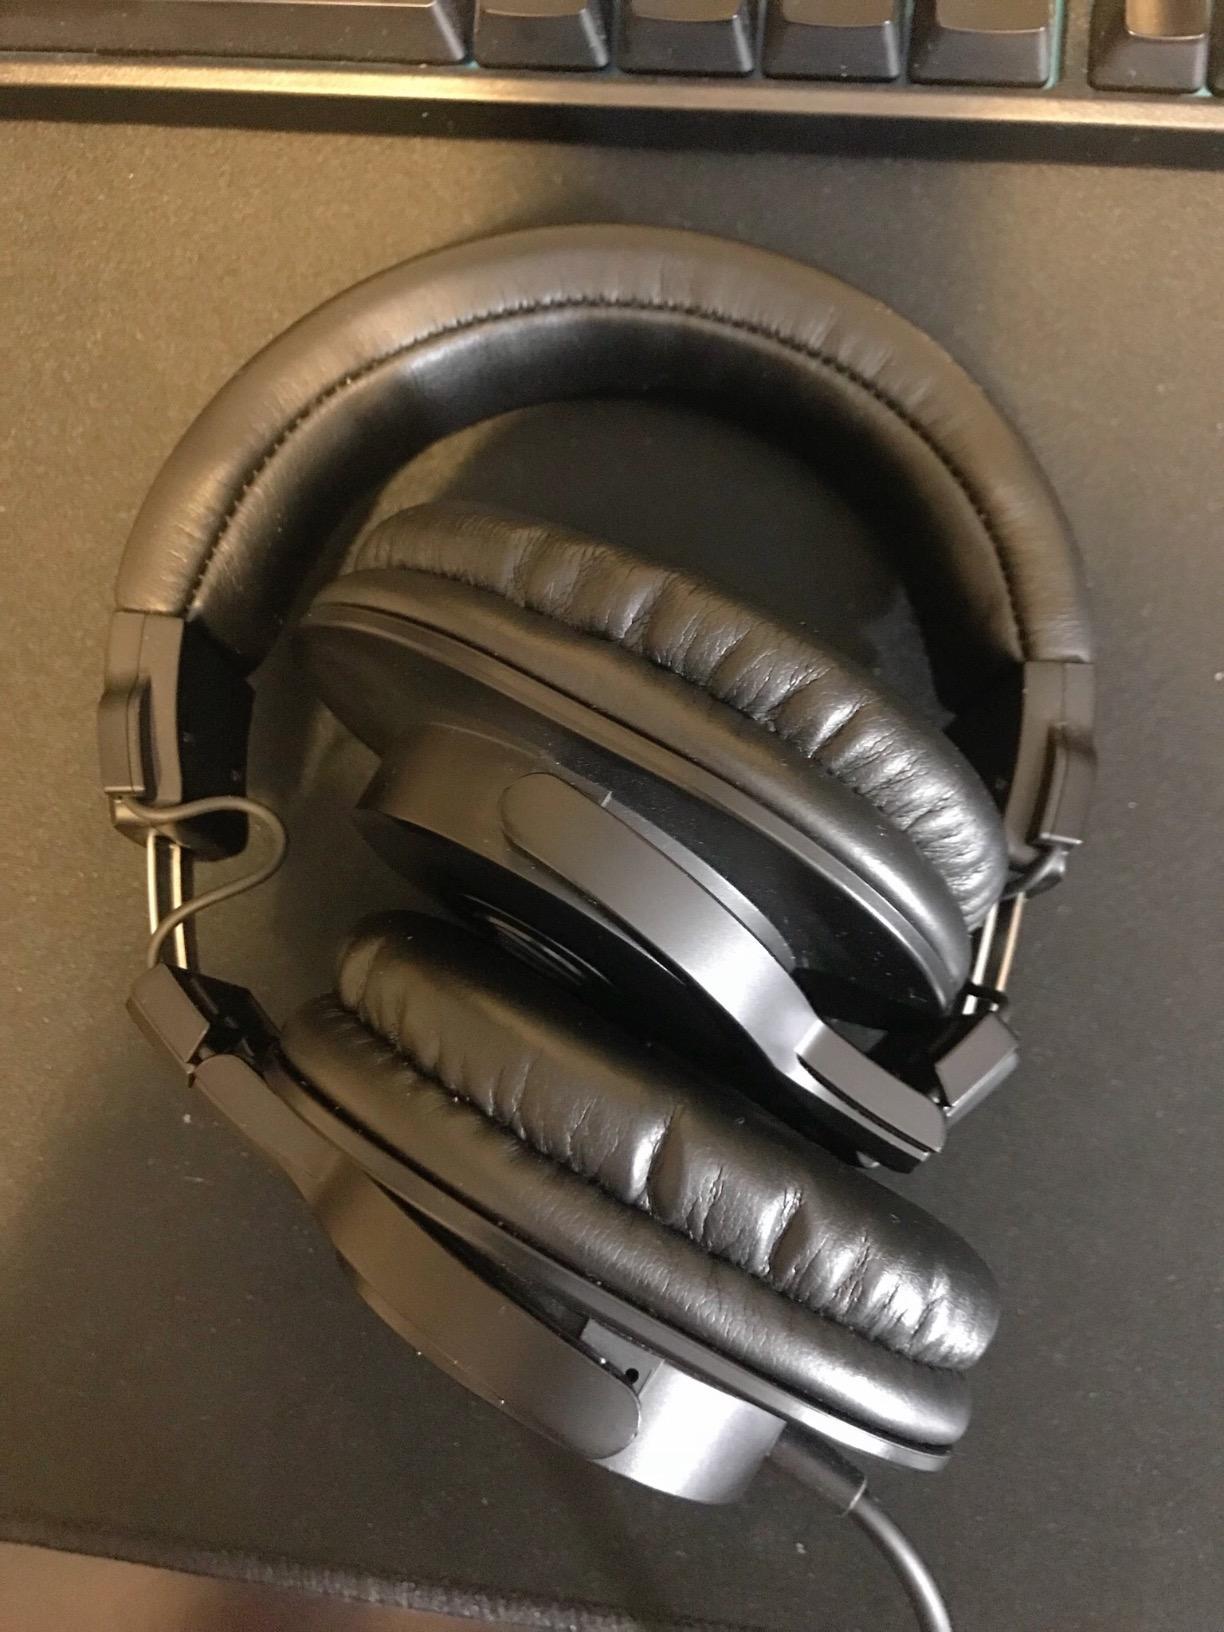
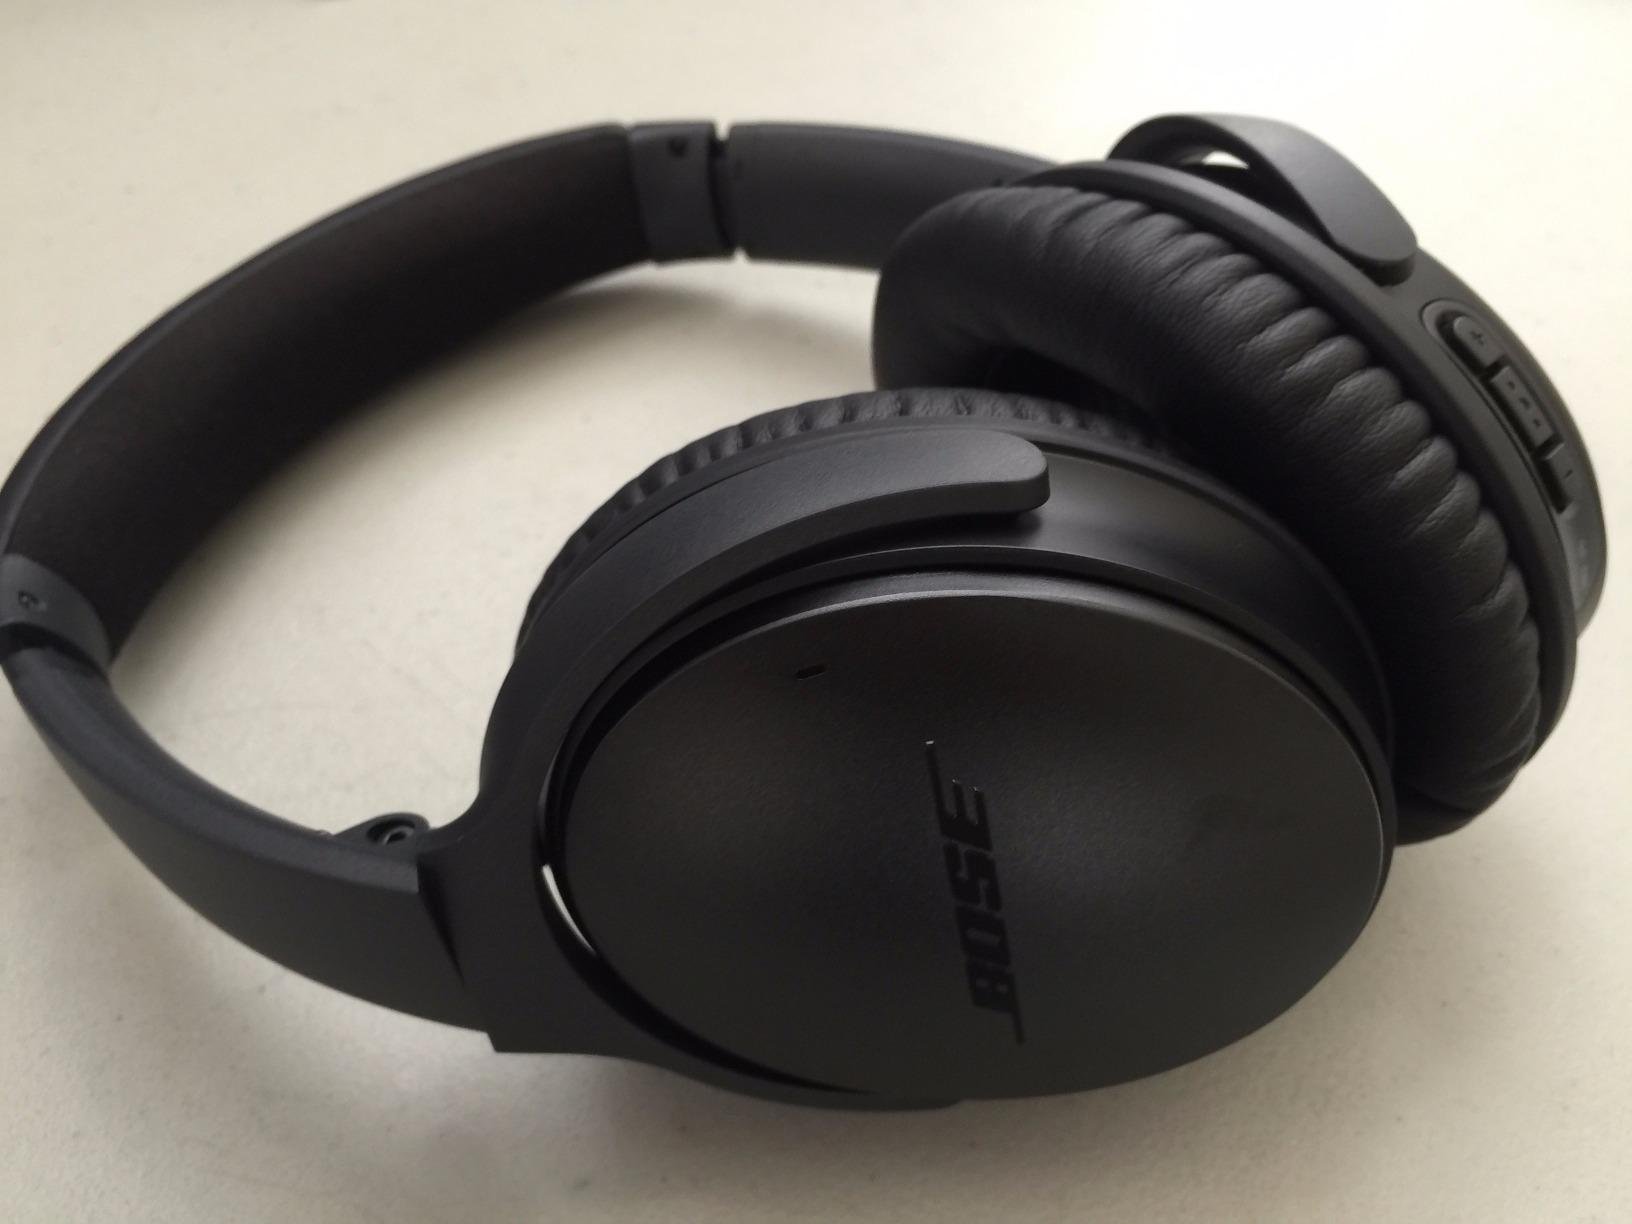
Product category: headphones
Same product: no